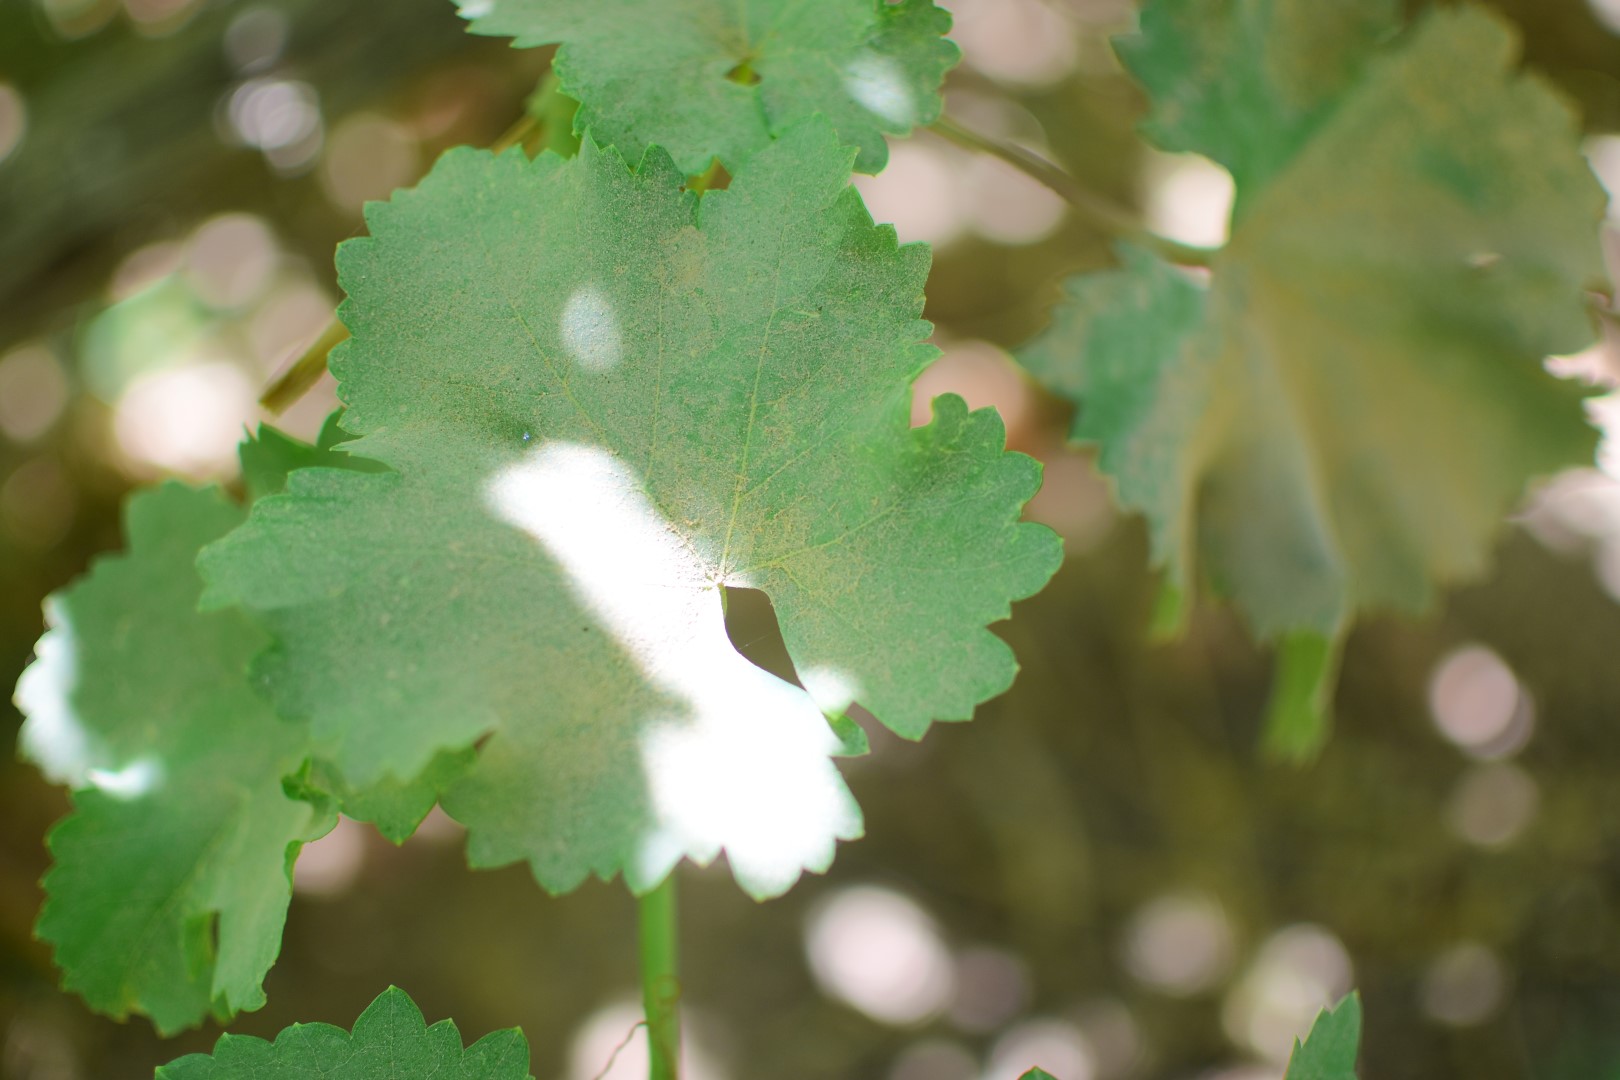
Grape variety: Frinsi